Ataullah Siddiqui

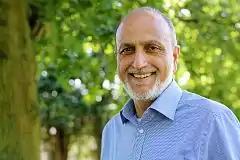
Dr Ataullah Siddiqui

Ataullah Siddiqui (died 8 November 2020) was a Muslim scholar and academic who did much to promote interfaith relations.